List of modern great powers

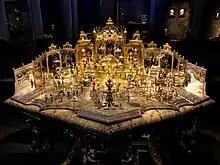
Model depicting the Court of Emperor Aurangzeb, by Johann Melchior Dinglinger

The Qing dynasty reached its height in the ages of the Kangxi Emperor, Yongzheng Emperor and the Qianlong Emperor. The Ten Great Campaigns and in addition, the conquest of the western territories of the Mongols, Tibetans, and Muslims under the rule of the Qing were another factor of prosperity. The skillful rule of the era's emperors allowed for this success: rule through chiefdoms, in territories like Taiwan, allowed for the conquered peoples to retain their culture and be ruled by their own people while the Qing Empire still possessed the ultimate control over its vast territory. These ruling tactics created little need or reason for rebellion of the conquered. Another aspect of Manchu rule under the Qing Empire, was rule within modern-day China. The Mongols' attempt to rule may have failed because they attempted to rule from the outside. The High Qing emperors ruled from within, enabling them to obtain and retain stable, efficient control of the state.